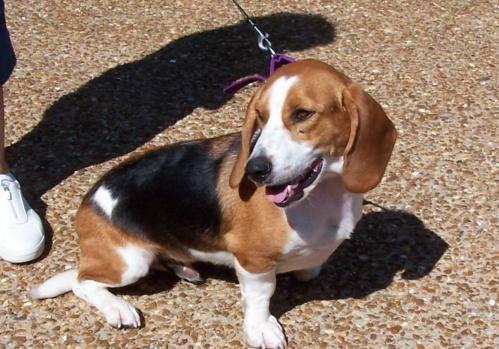
dog